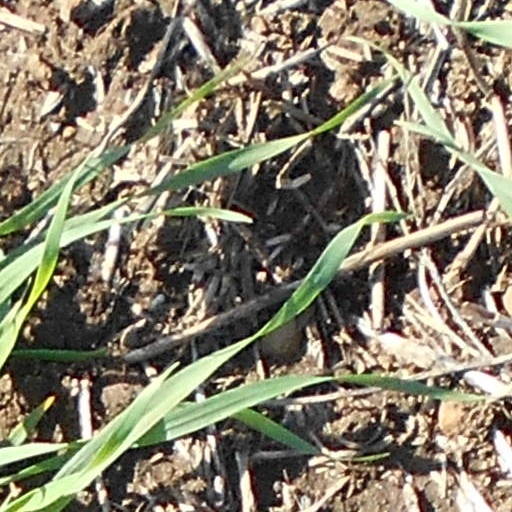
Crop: wheat